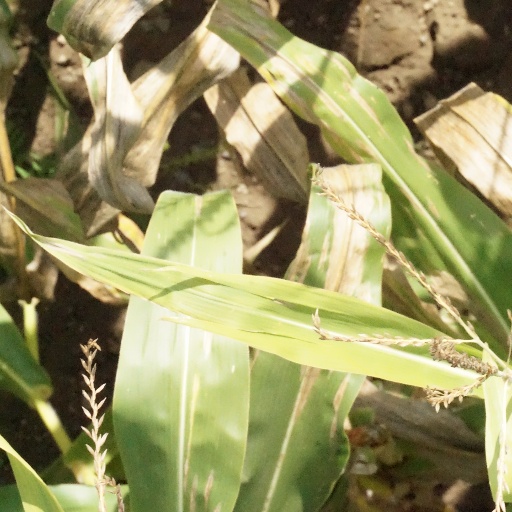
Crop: maize; corn